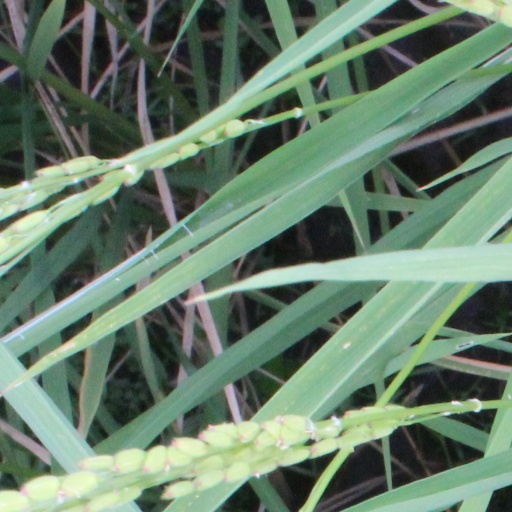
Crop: rice